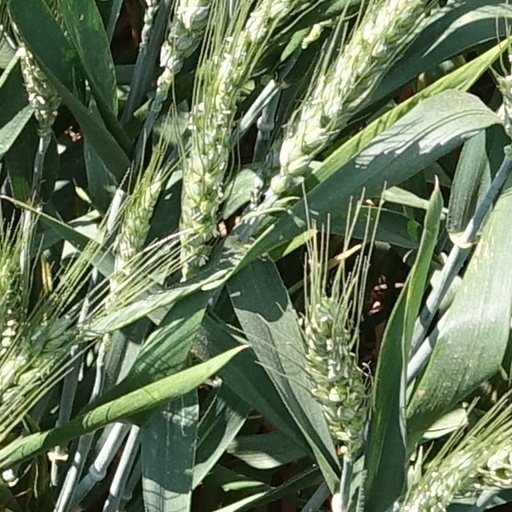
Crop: wheat